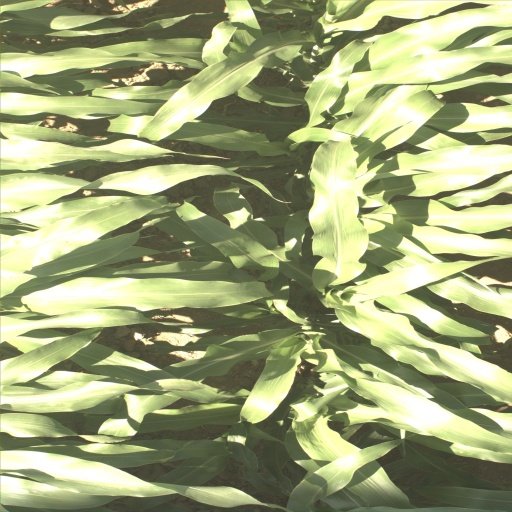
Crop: sorghum